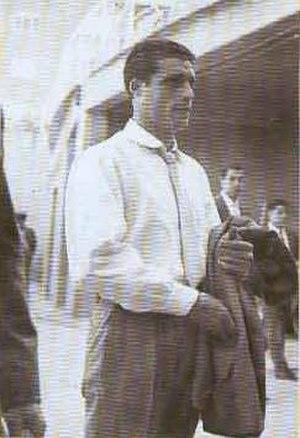
José Becerril, né le 21 août 1926 à Madrid et mort le 30 mai 1982 dans la même ville, est un footballeur espagnol qui évoluait au poste de défenseur. Il a notamment joué au Real Madrid, remportant 3 fois la Champions League, lors de ses trois premières éditions.